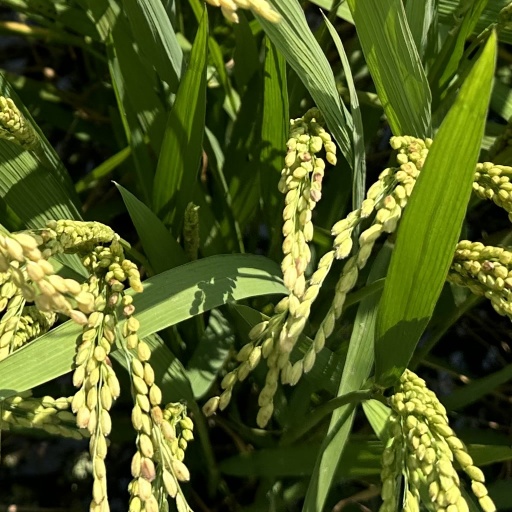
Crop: rice